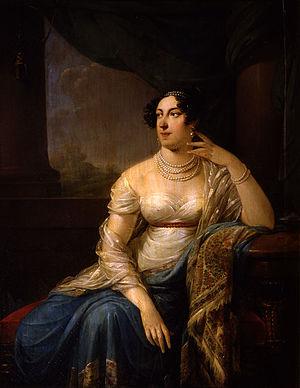
Alexandre Molinari, également appelé Aloys Molinari, né à Berlin le 5 janvier 1772, décédé à Dresde le 20 janvier 1831, est un peintre, miniaturiste et dessinateur prussien d'origine italienne. Il travaille en Italie, en Allemagne et en Russie comme portraitiste et miniaturiste et réalise de nombreux portraits de l'aristocratie russe et polonaise.
Le musée d'art Radichtchev est un musée d'art de la ville de Saratov en Russie.